Satyaki

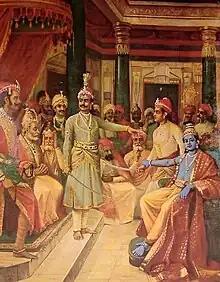
Krishna as envoy to the Kaurava court before Kurukshetra war. Satyaki takes out his sword when the Kauravas, raise their sword against Krishna, while Krishna holds his hand.

In the Kurukshetra war, Satyaki and Kritavarma were two important Yadava heroes who fought on the opposing sides. Satyaki fought on the side of the Pandavas, whereas Kritavarma joined the Kauravas. Satyaki is also noted as an Ayurvedic physician who was an expert in Shalya (surgery) and Shalakya (Eye/ENT). He is mentioned by Dalhana in Timir and Annantvat (Sushruta Uttartantra) and by Chakrapani in Netraroga (Charak). Some Mahabharat text says that during Mausala Parva, Satyaki killed Kritavarma by beheading him.